The Wild Hunt (film)

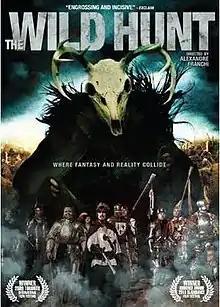

The Wild Hunt is a 2009 Canadian horror film written, produced, and directed by Alexandre Franchi and starring Mark Antony Krupa, Ricky Mabe, and Kaniehtiio Horn.